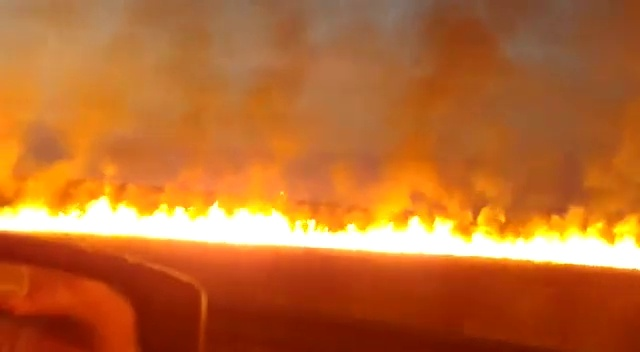
Fire: yes
Smoke: yes